Congressional Gaming Caucus

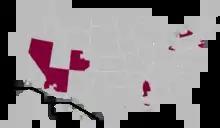
A district map of the Congressional Gaming Caucus. (Please note the map excludes the district of Rep. Steve Cohen (TN-9)

In recent years, the Caucus has received scrutiny from members of the press and public for its connections to the Gambling and Casino industry. Some examples include: